Toyota Auto Body

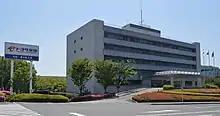
Headquarters in Kariya, Japan

Toyota Auto Body was established on 31 August 1945 as a corporate spin-off of Toyota Motor Industry's Kariya plant with the name . At first, it produced auto bodies for Toyota. In 1951, the company became the first Japanese manufacturer in producing a truck body made completely of steel. In 1953, the company adopted its present name. In January 1957, it opened an assembly facility in Kariya for mass-producing trucks. In November 1959, it created a vehicle conversion subsidiary,